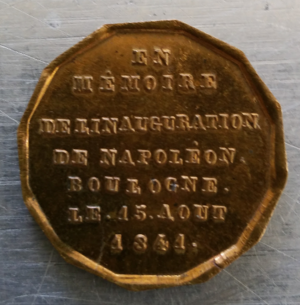
Médaille de l'inauguration du buste de Napoléon à Boulogne
La colonne de la Grande Armée ou colonne Napoléon est une colonne commémorative élevée à Wimille, près de Boulogne-sur-Mer, entre 1804 et 1823. Œuvre de l’architecte Éloi Labarre, elle est haute de 54 mètres. Une statue de Napoléon Bonaparte tournant le dos à la mer et à son ennemi, l'Angleterre, se trouve au sommet.
Cette page concerne l’année 1841 du calendrier grégorien.